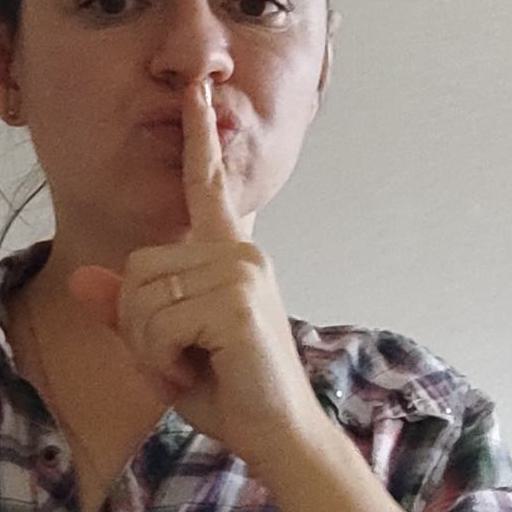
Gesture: mute